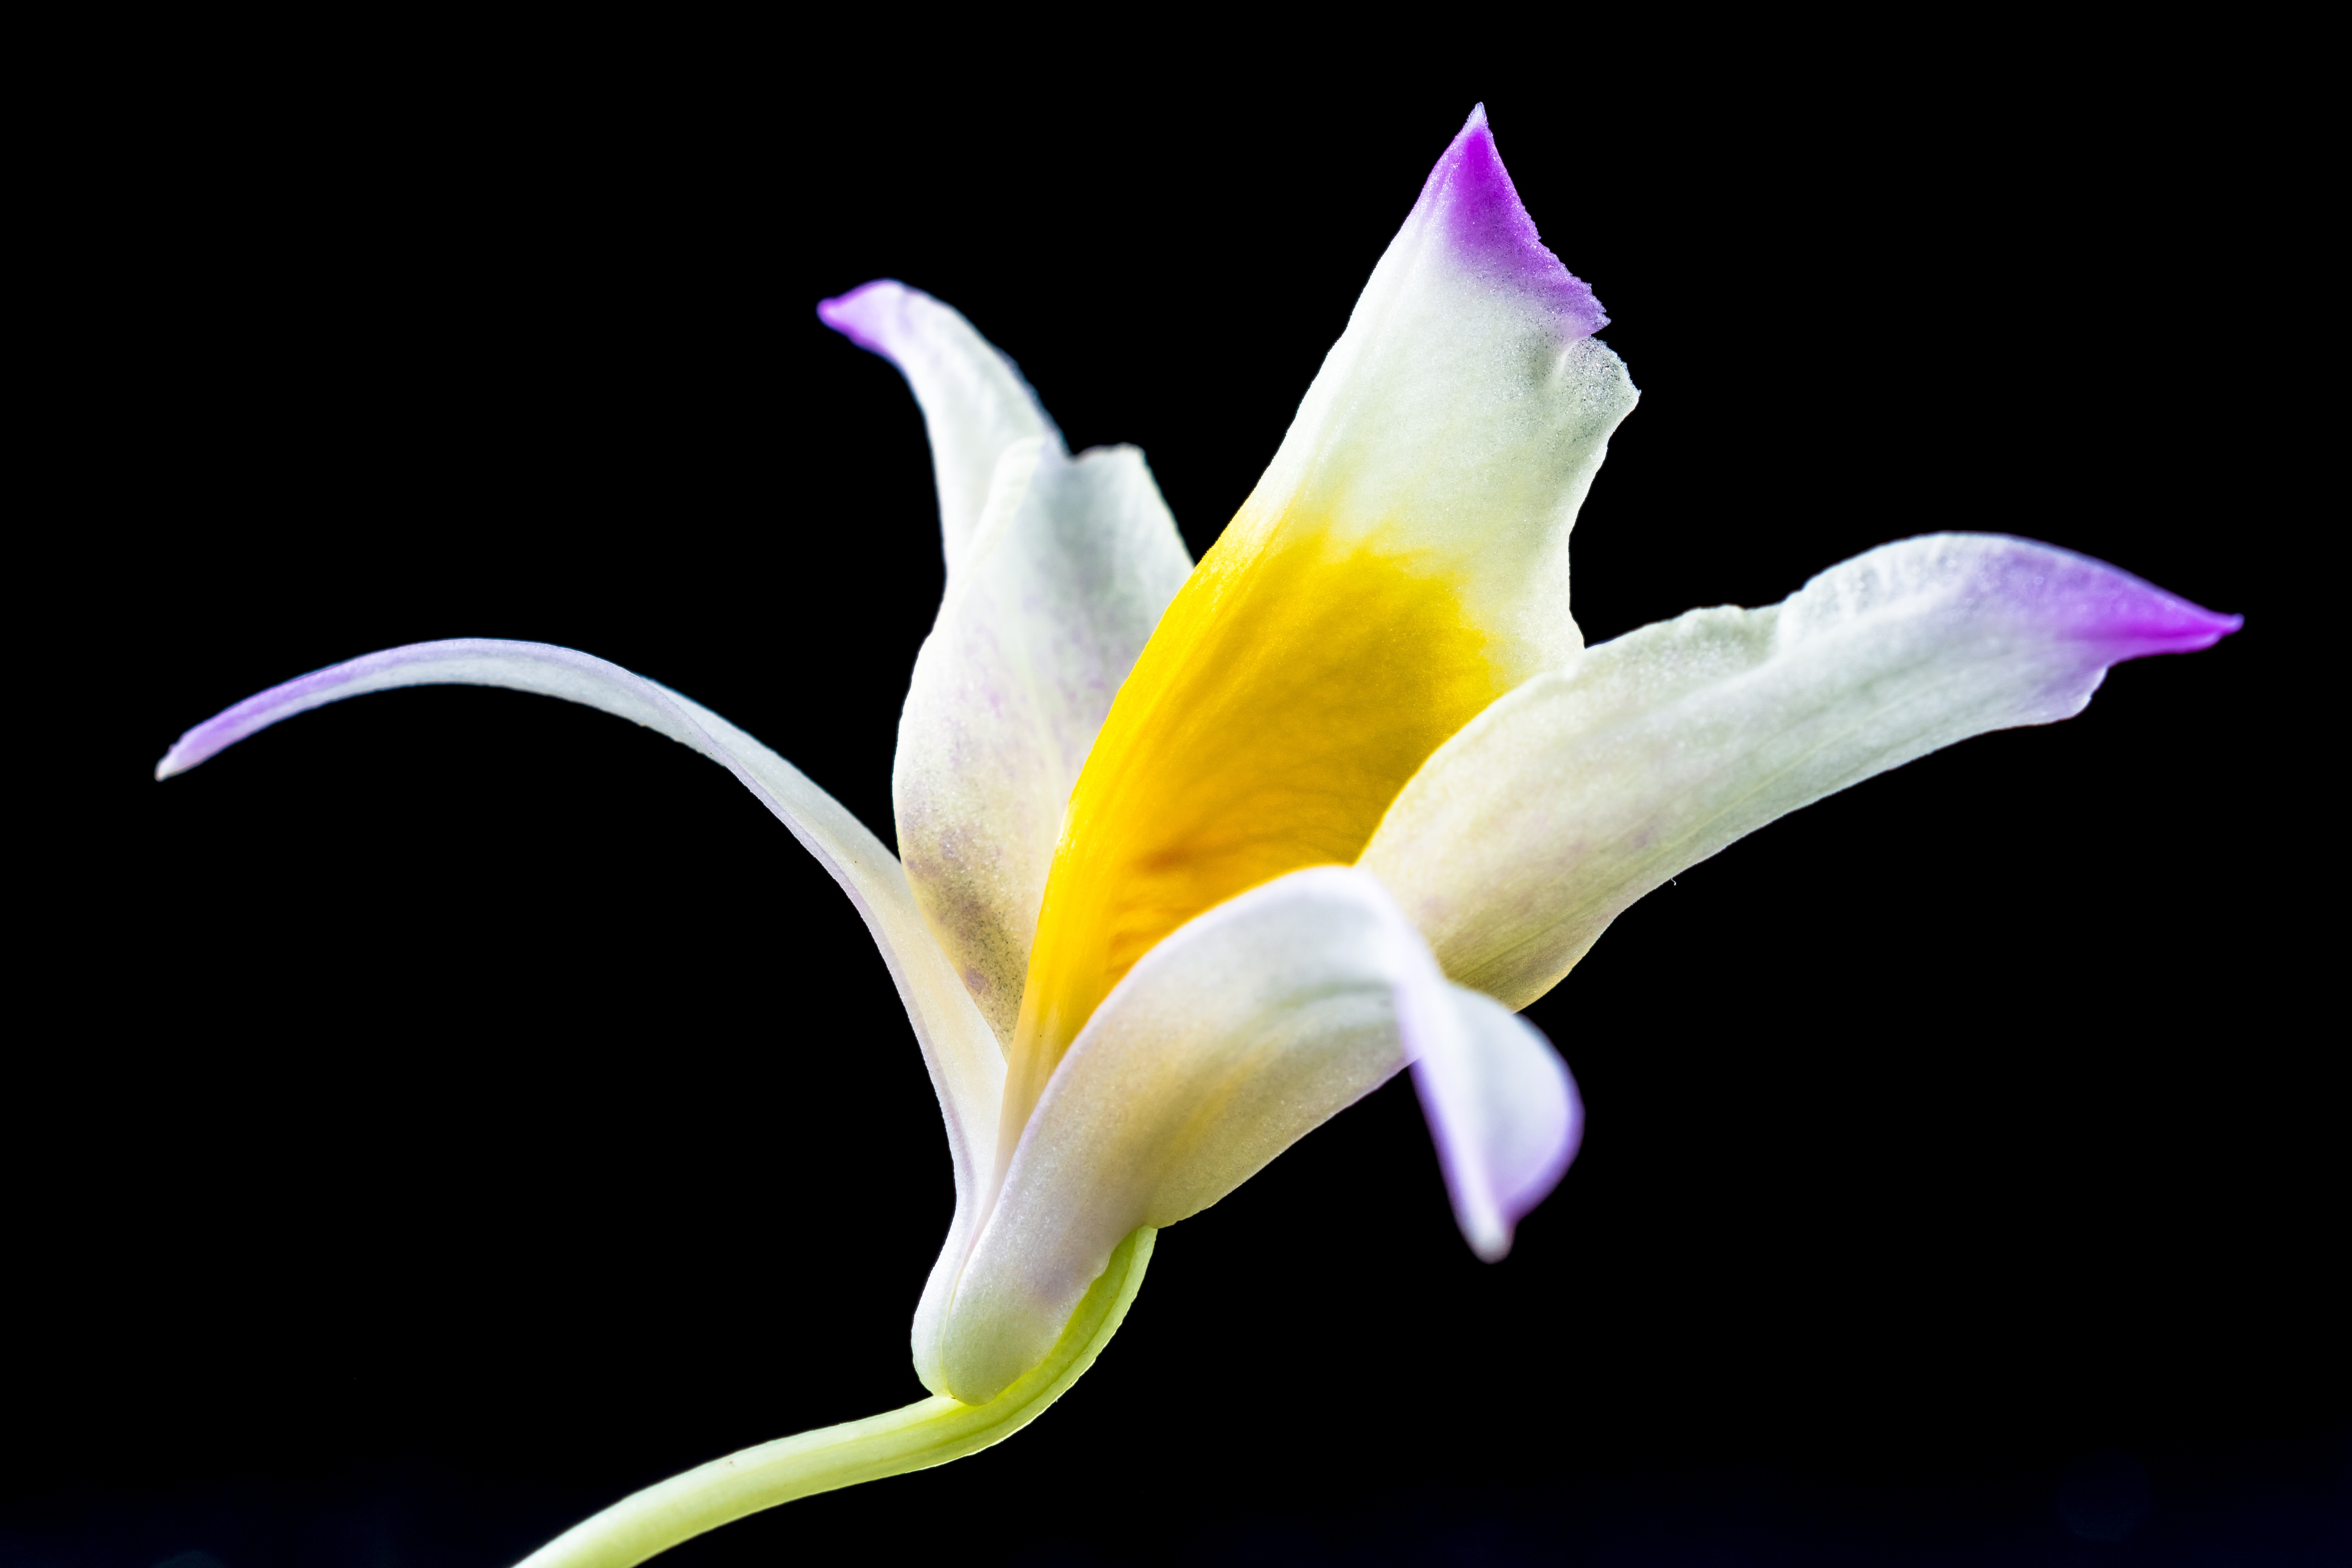
blossom, plant, flower, petal, bloom, yellow, flora, orchid, lily, arum, macro photography, flowering plant, wild orchid, cattleya, dendrobium, plant stem, land plant, white gellb purple